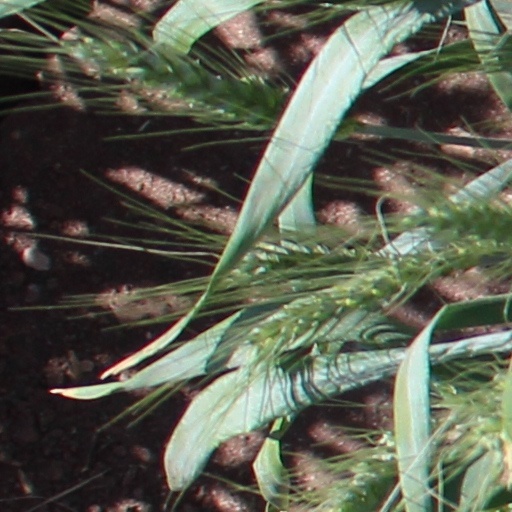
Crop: wheat